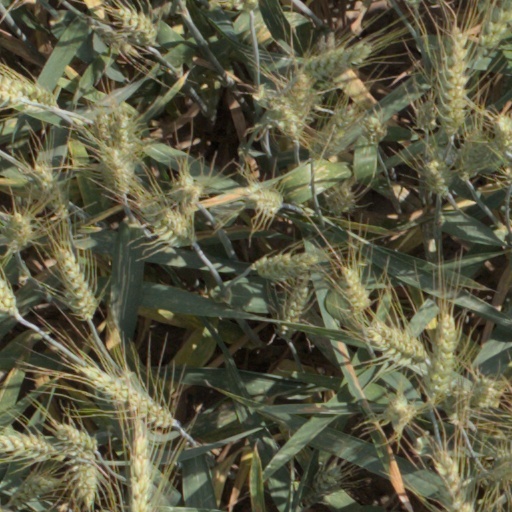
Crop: wheat